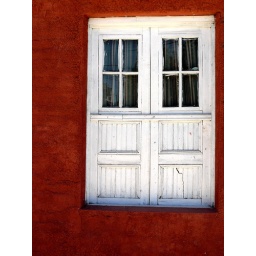
Study of domestic windows, white frames against red wall, Colchagua, wine district, Chile.